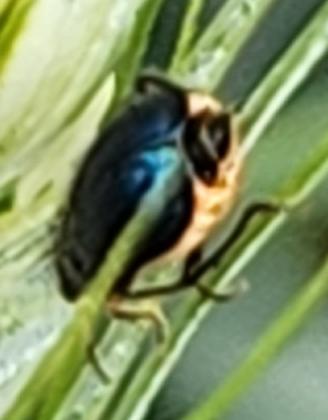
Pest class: predators